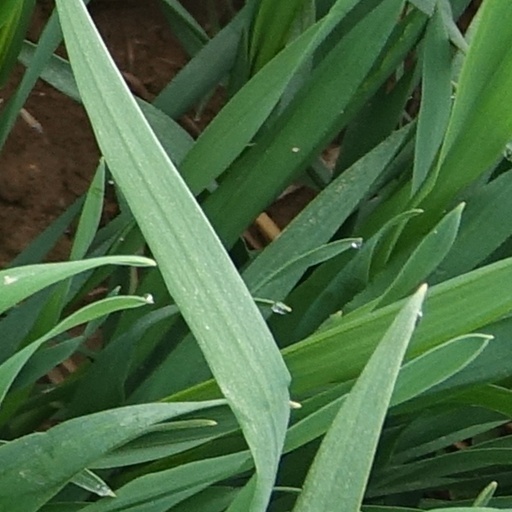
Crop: wheat